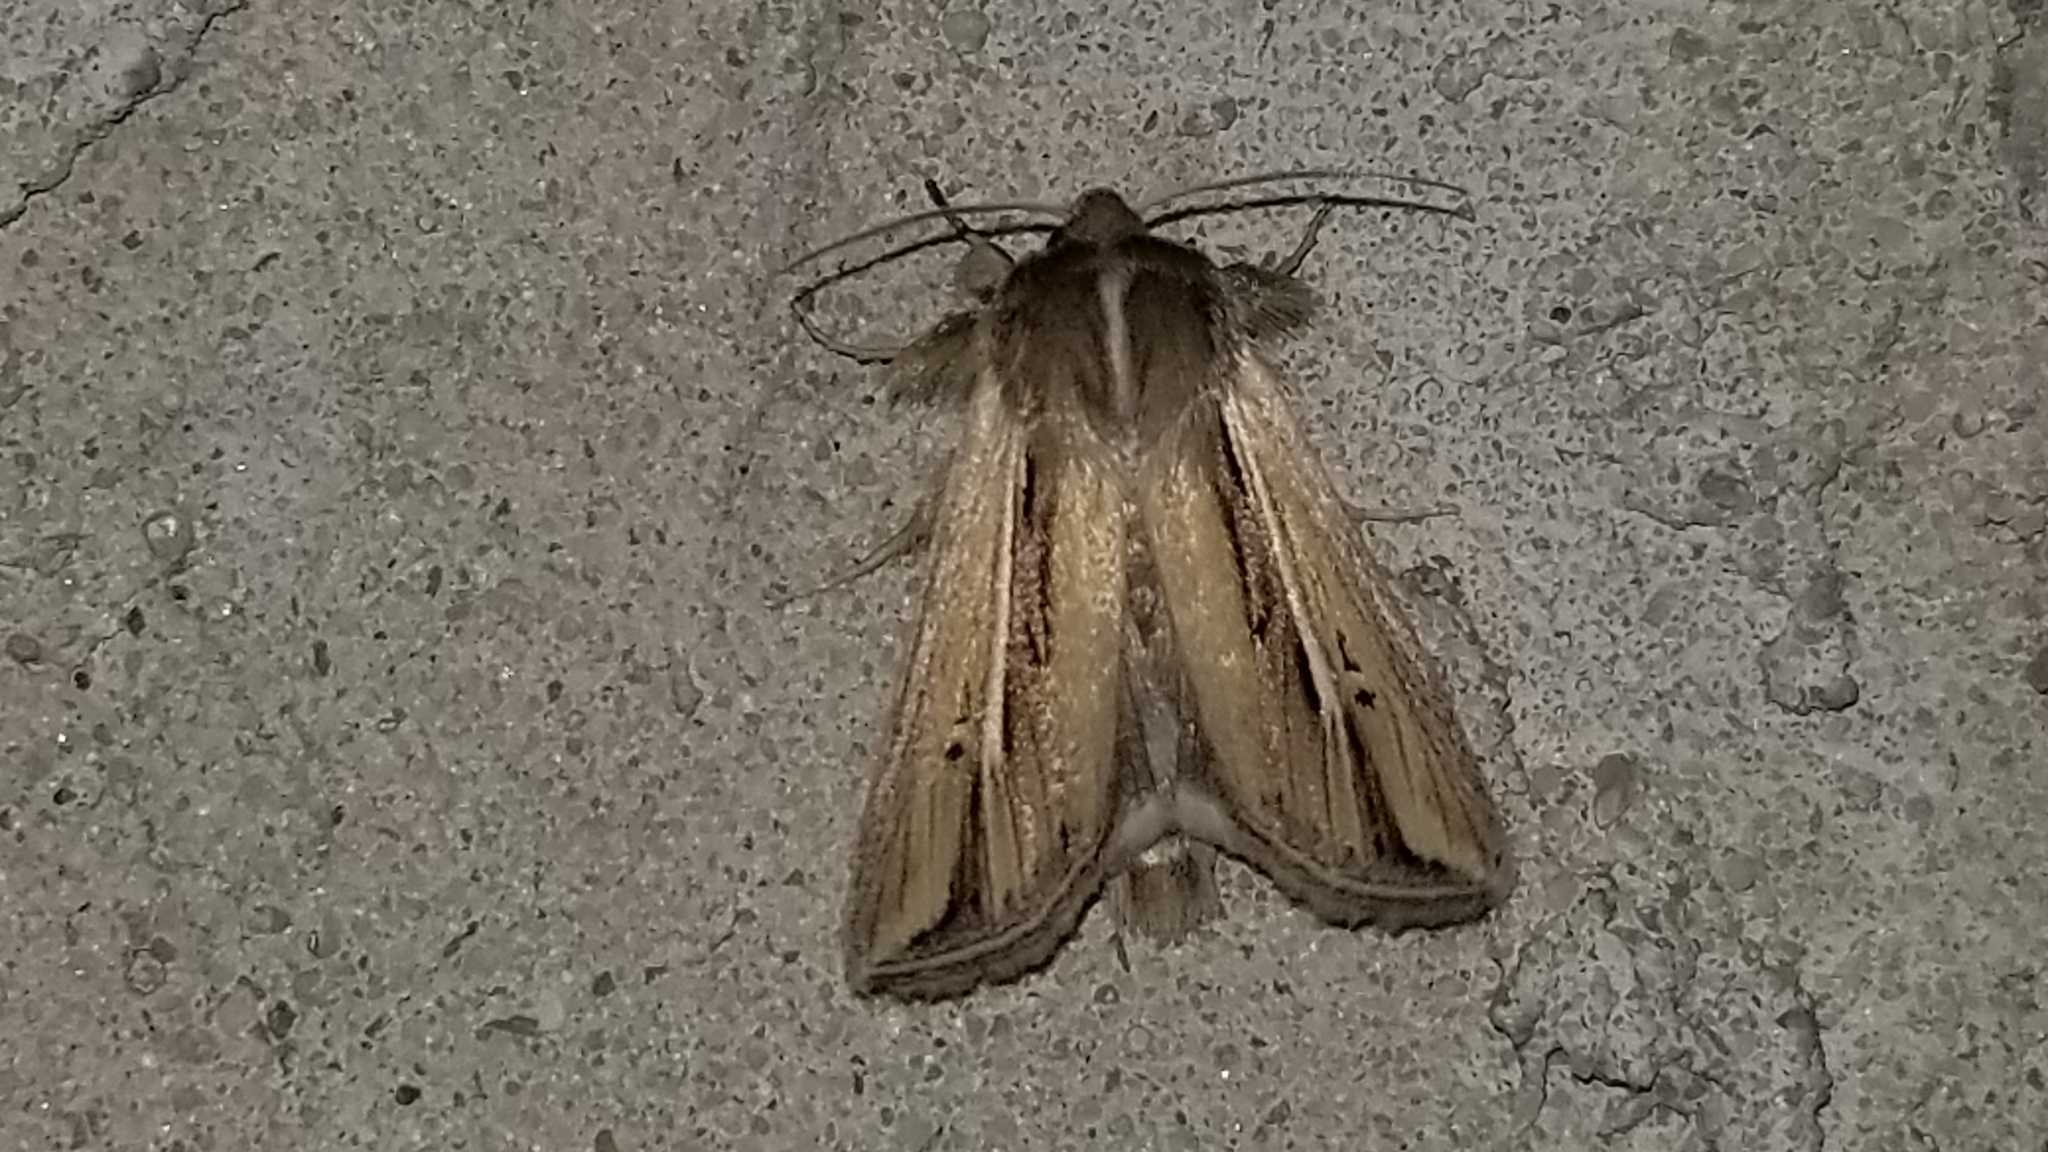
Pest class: wheathead_armyworm_Dargida_diffusa